Thyra

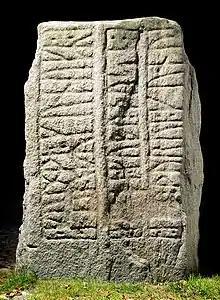
The Jelling 1 stone, commissioned by Thyra's husband Gorm the Old to commemorate her.

Thyra or Thyri (Old Norse: Þyri or Þyre) was the wife of King Gorm the Old of Denmark, and one of the first queens of Denmark believed by scholars to be historical rather than legendary. She is presented in medieval sources as a wise and powerful woman who ordered the building or fortification of the Danevirke, consistent with her commemoration on multiple Viking Age runestones. These include those at Jelling which was the seat of power for her dynasty.